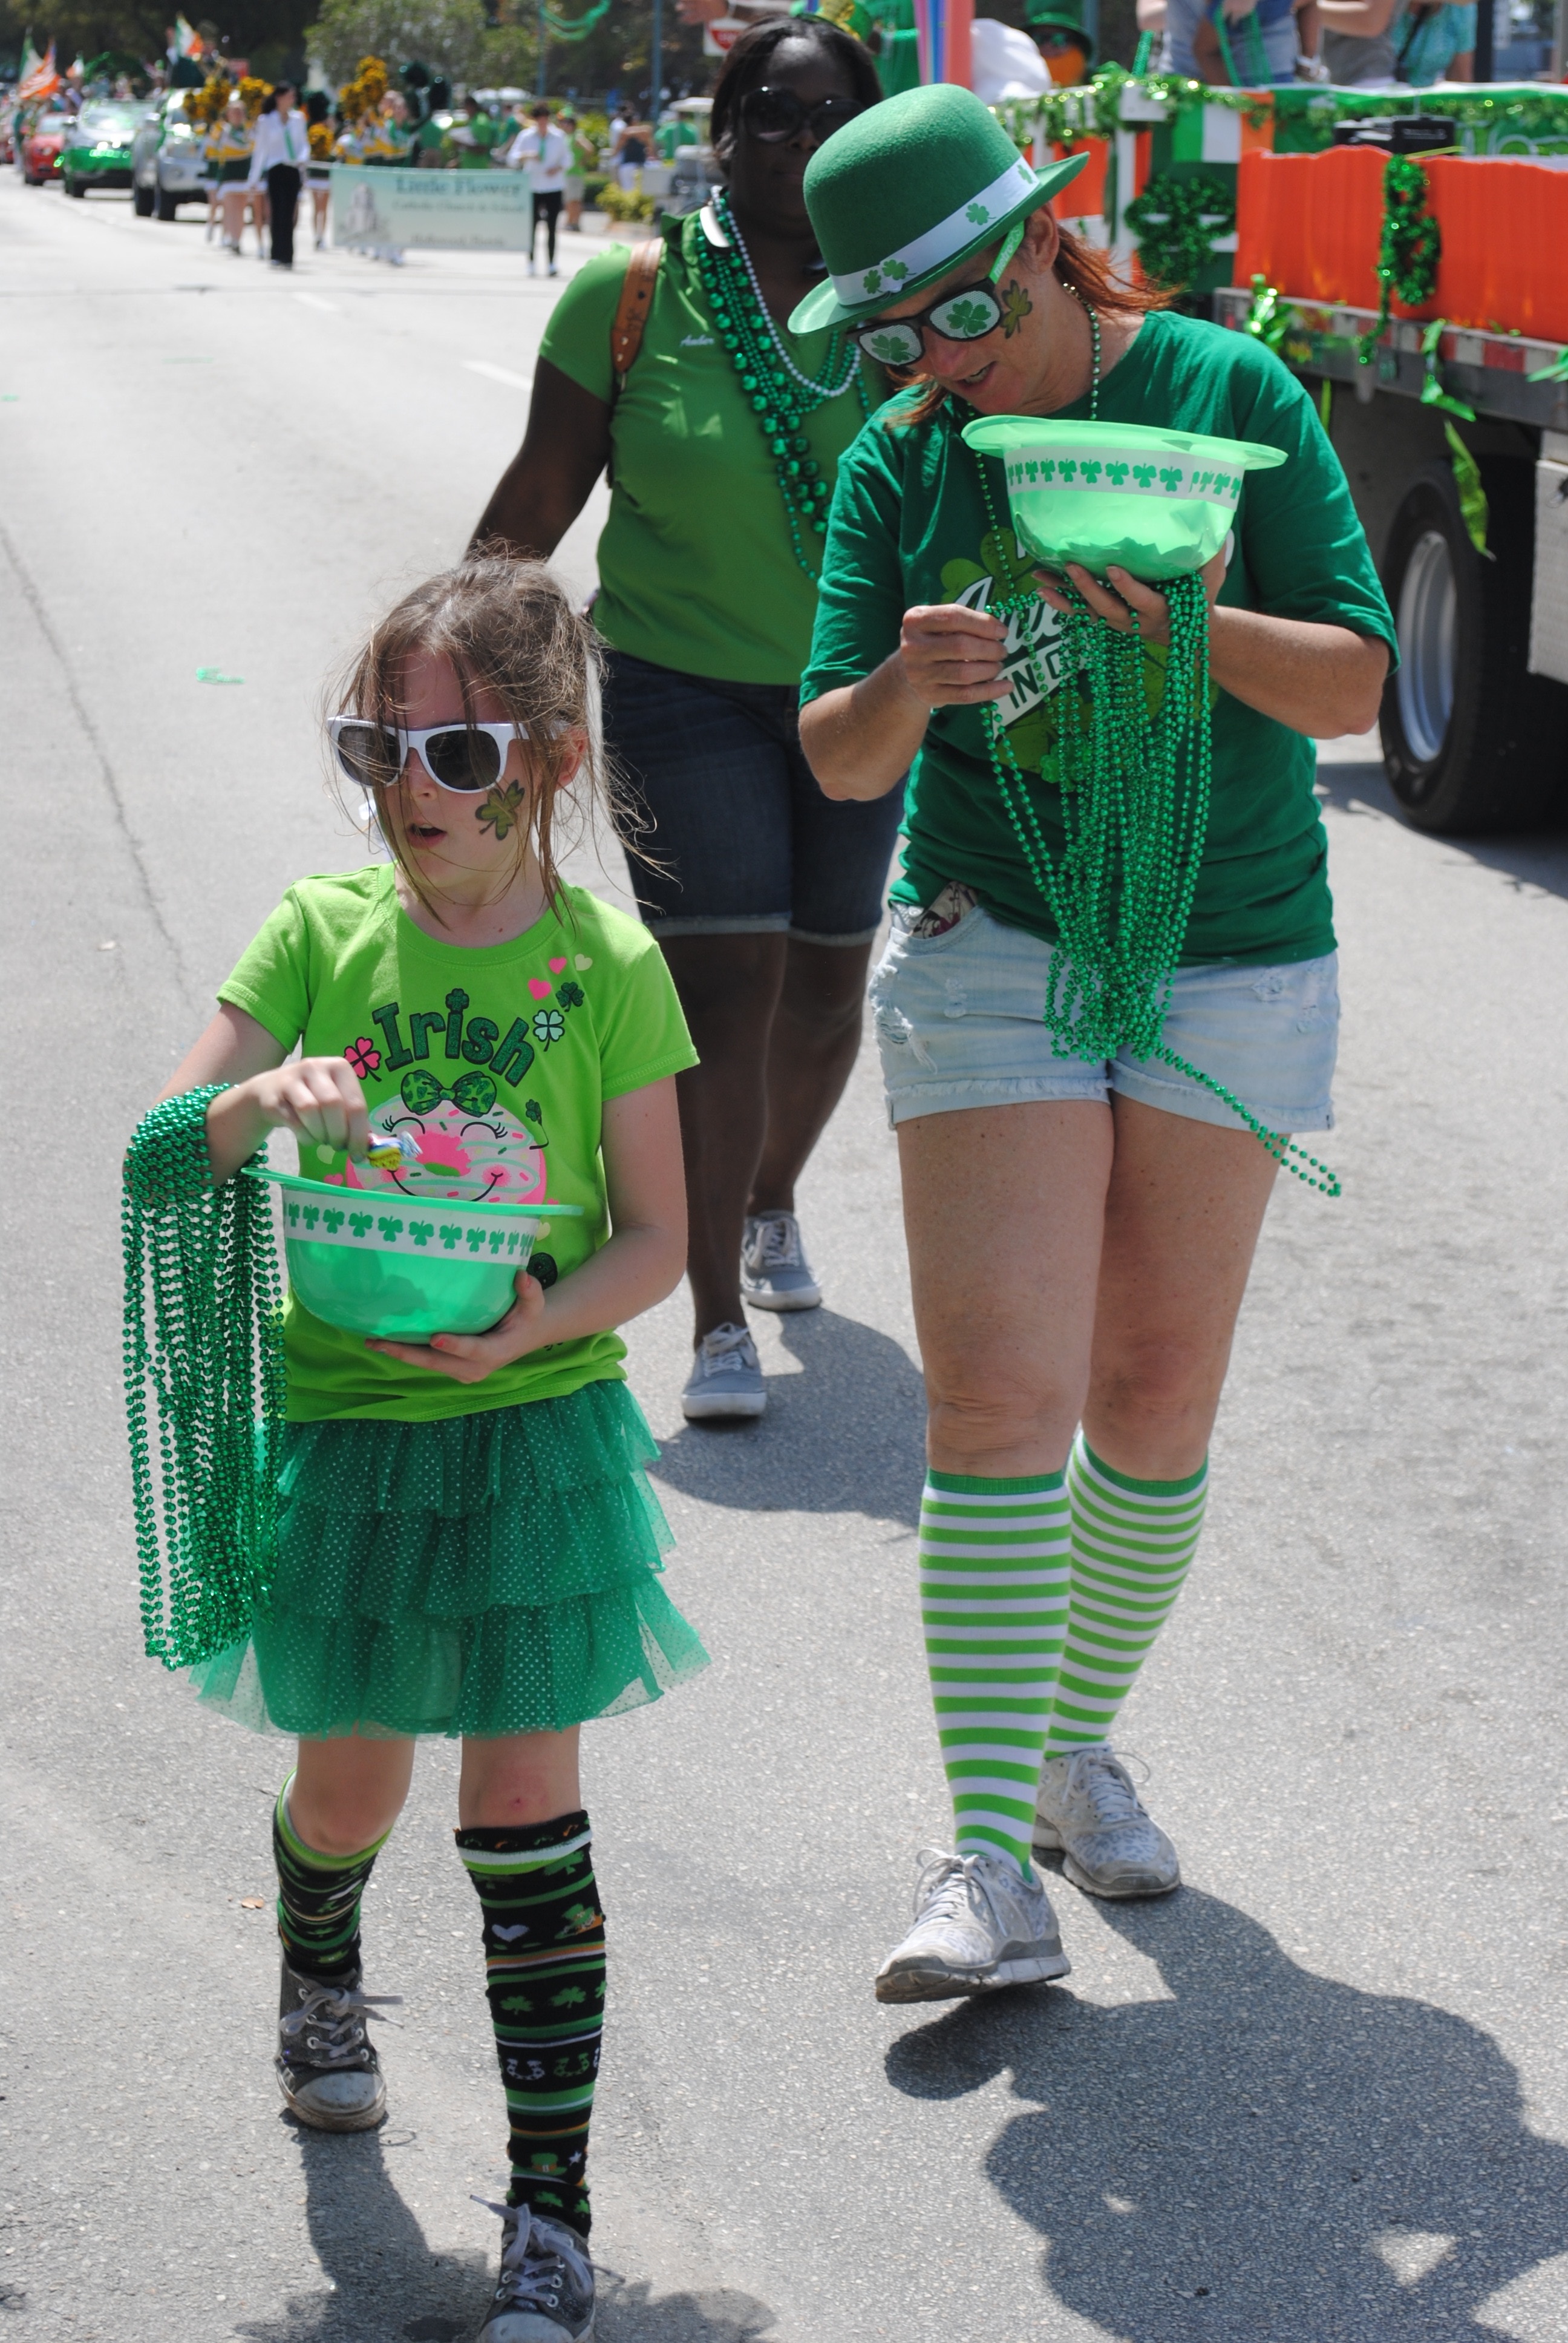
group, people, street, celebration, green, carnival, holiday, child, clothing, colorful, parade, outdoors, festival, american, fun, happy, women, ireland, event, tradition, costume, beads, shamrock, multiracial, irish, street festival, group of people, mother and daughter, st patrick's day, saint patrick's day